1996 Wigan Metropolitan Borough Council election

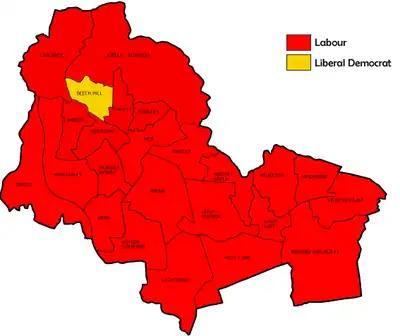
Map of the results of the 1996 Wigan council election.

Elections to Wigan council were held on Thursday, 2 May 1996, with an extra vacancy in Abram to be filled. Going into the election there were noticeably fewer candidates than usual, with the total candidate number and the five uncontested wards only narrowly lower than the all-time lows set at the 1990 election. This was mainly caused by the lack of any minor party candidates, and the Liberal Democrat slate dropping by half upon the previous election, to seven - their scarcest outing since their lowest ebb throughout their merger in 1990, but more reminiscent of their patchy participation of the seventies. Turnout had been consistently poor in recent elections, and this election continued the downward trend, dropping below a quarter of the electorate for the second time (the first being the all-time low set in 1992) to 24.2%.